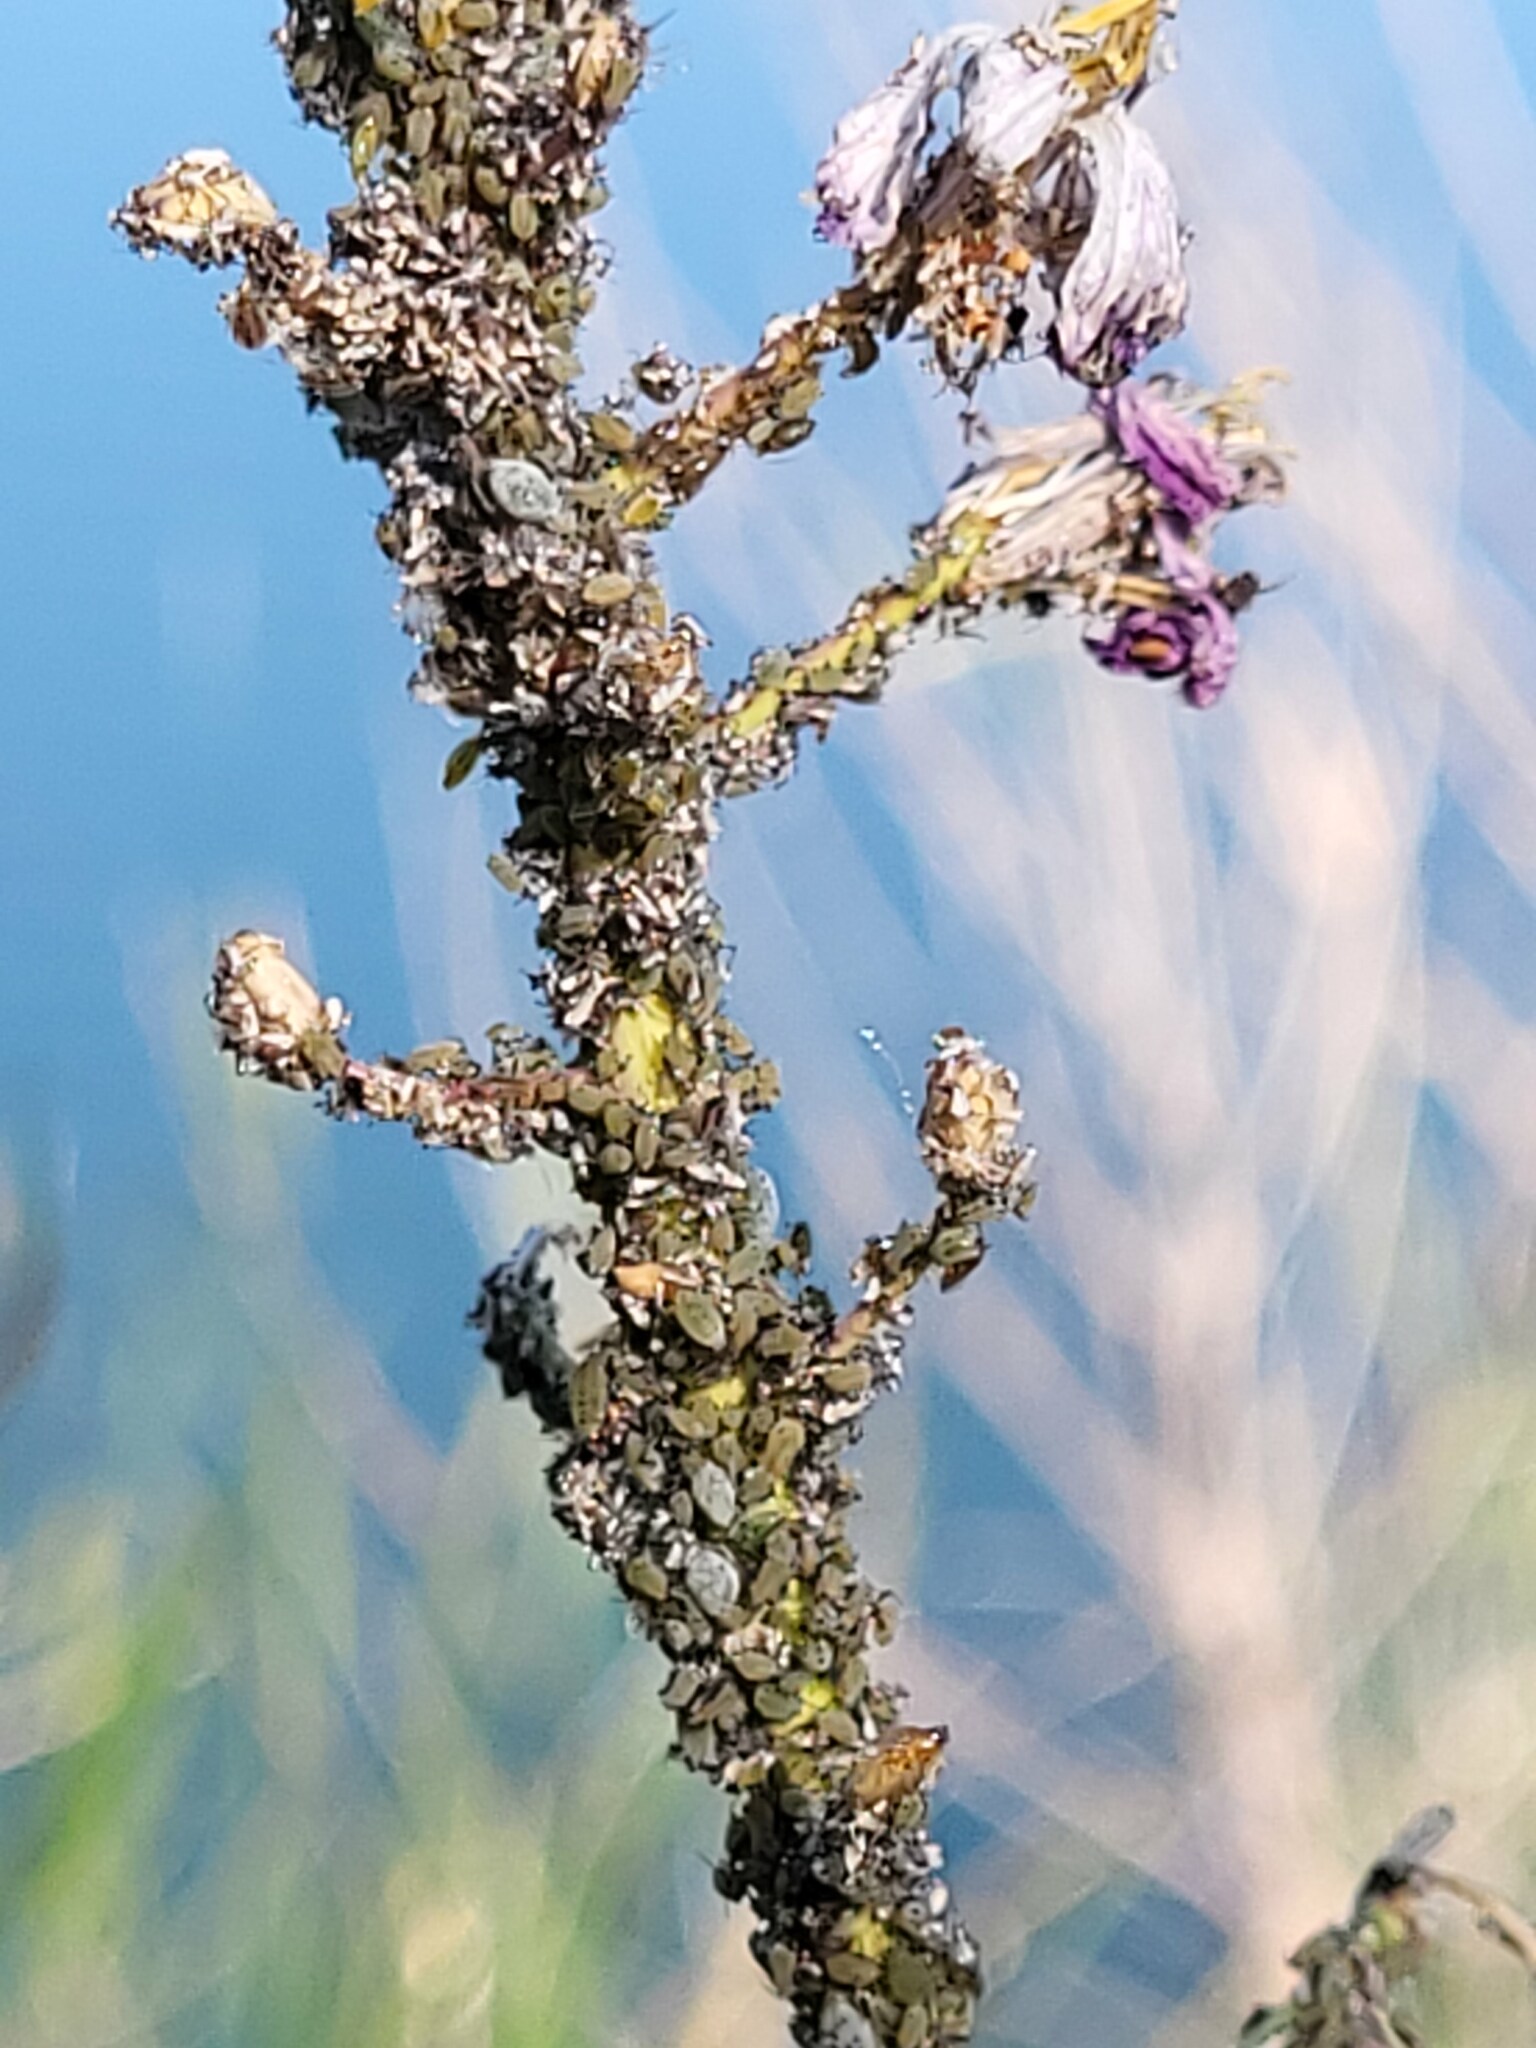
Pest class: cabbage_aphid